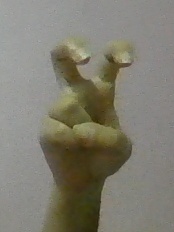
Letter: toot